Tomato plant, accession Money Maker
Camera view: vertical (180 deg); turntable rotation: 210 degrees
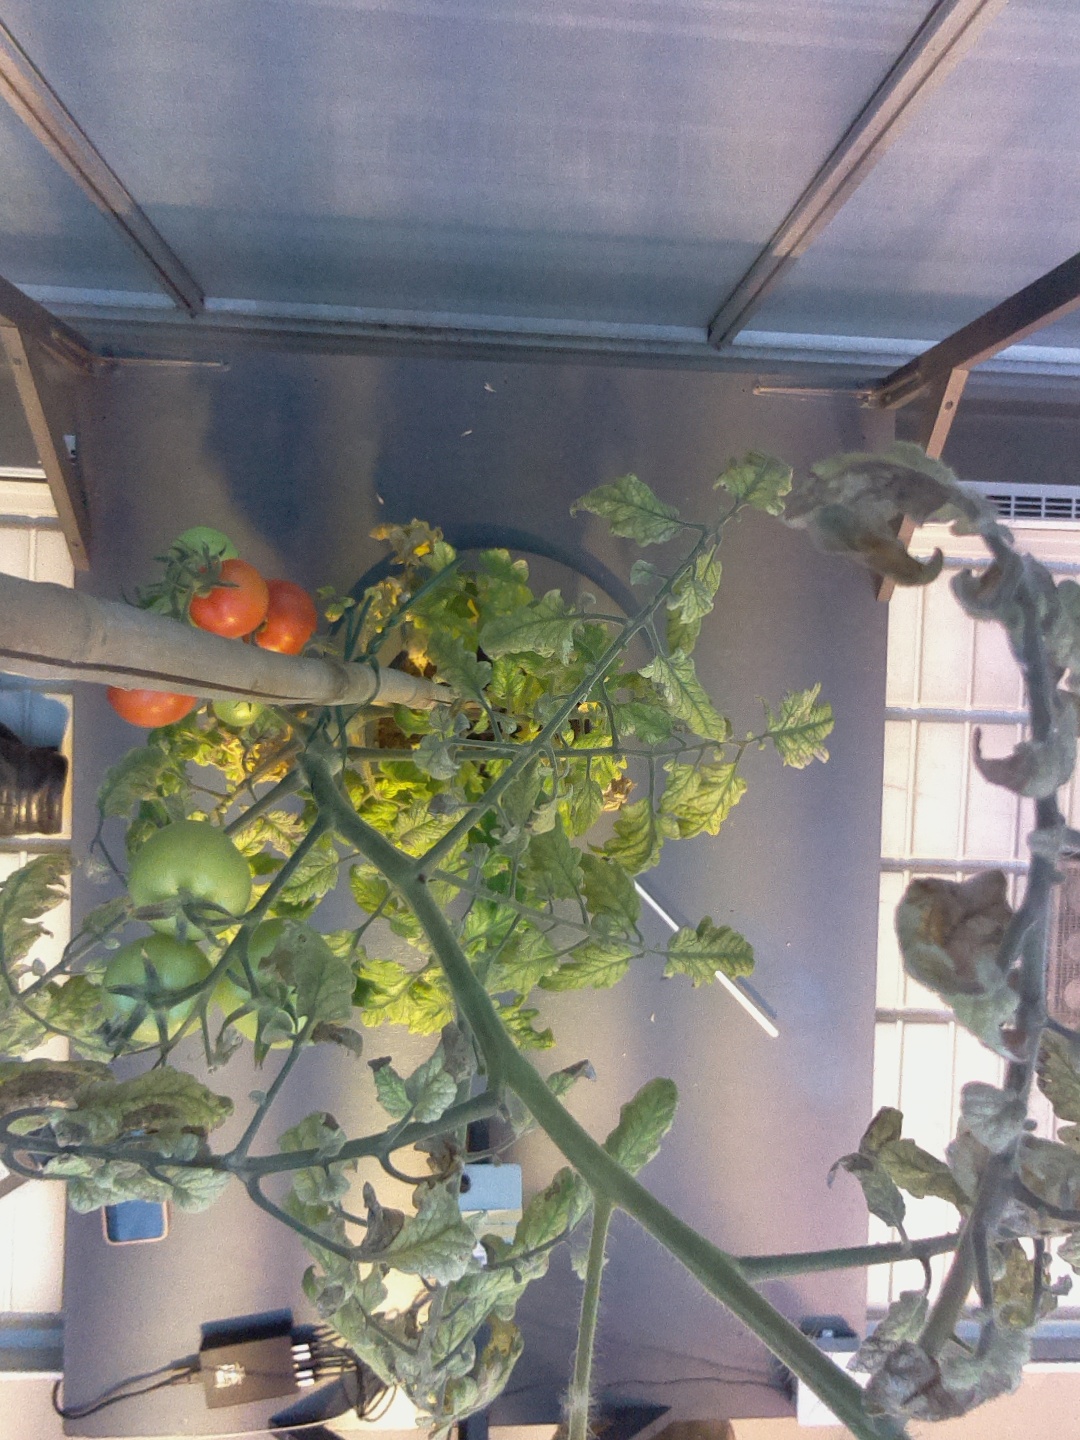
BBCH growth stage 83: 30%-40% of fruits show typical fully ripe color